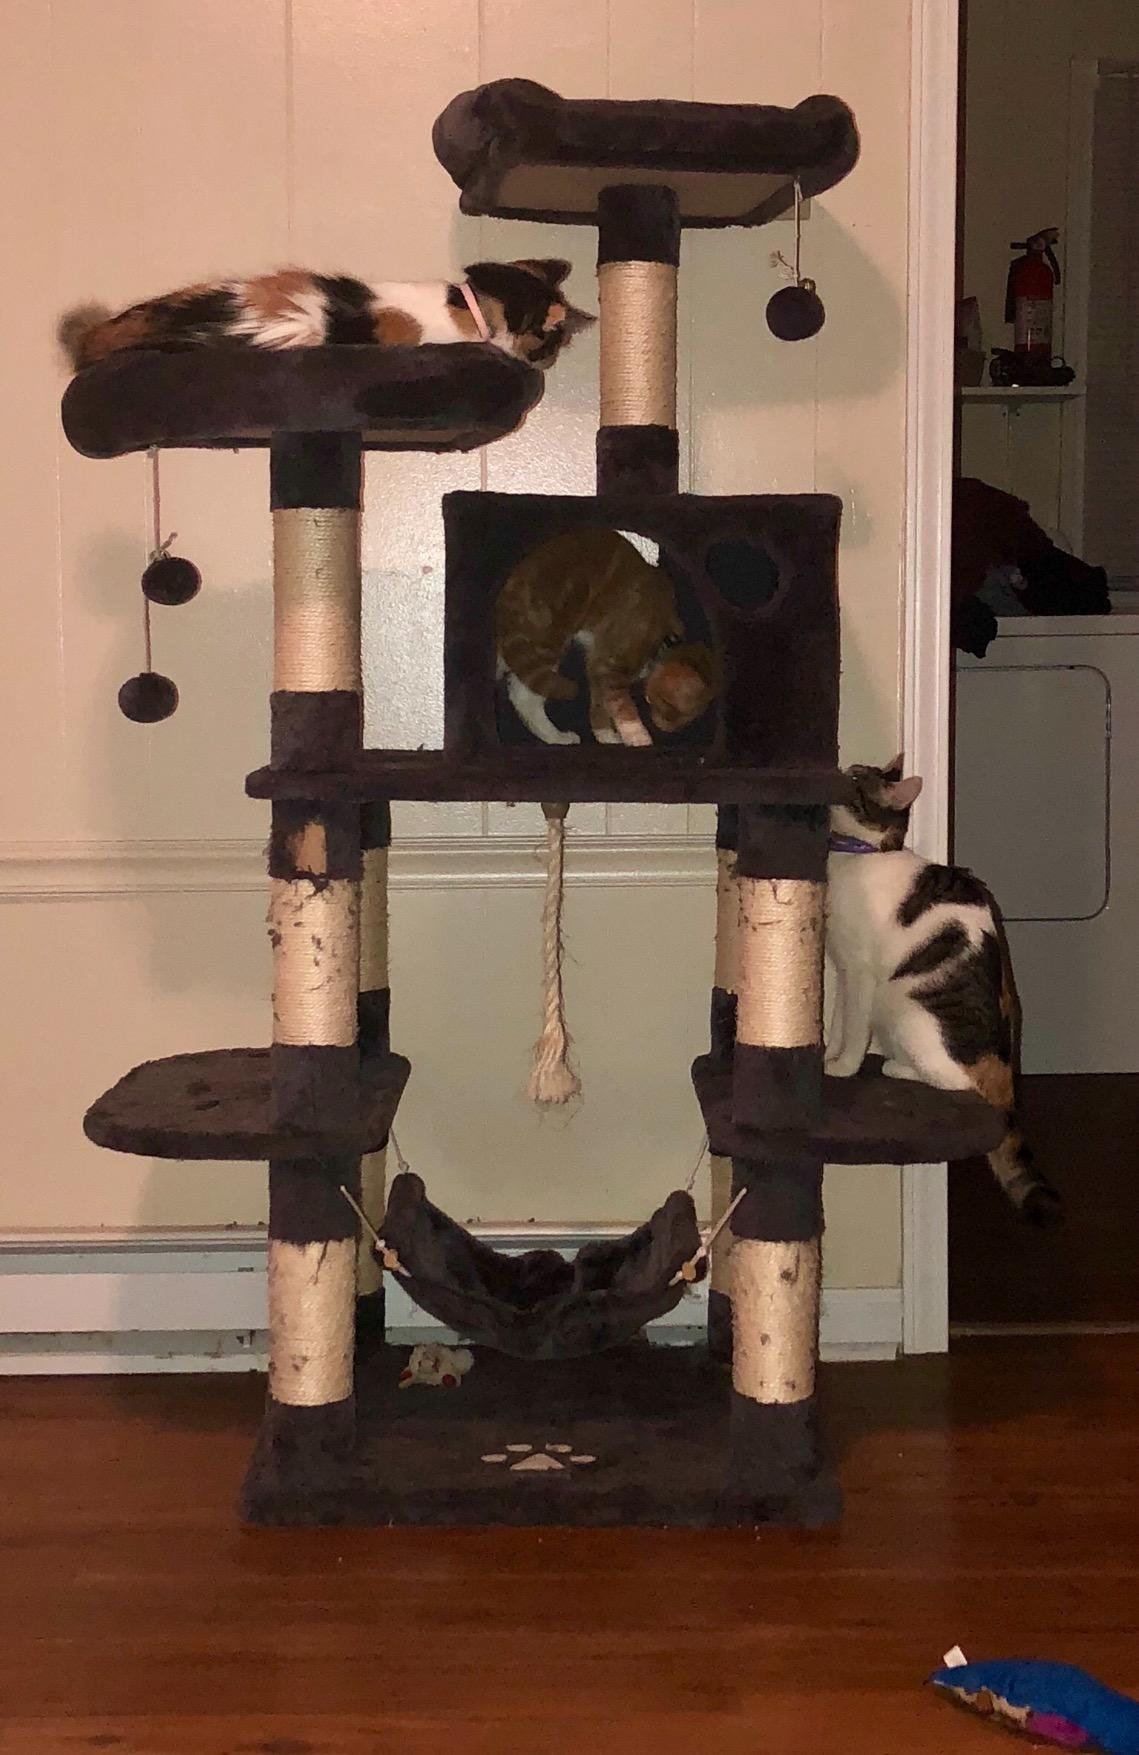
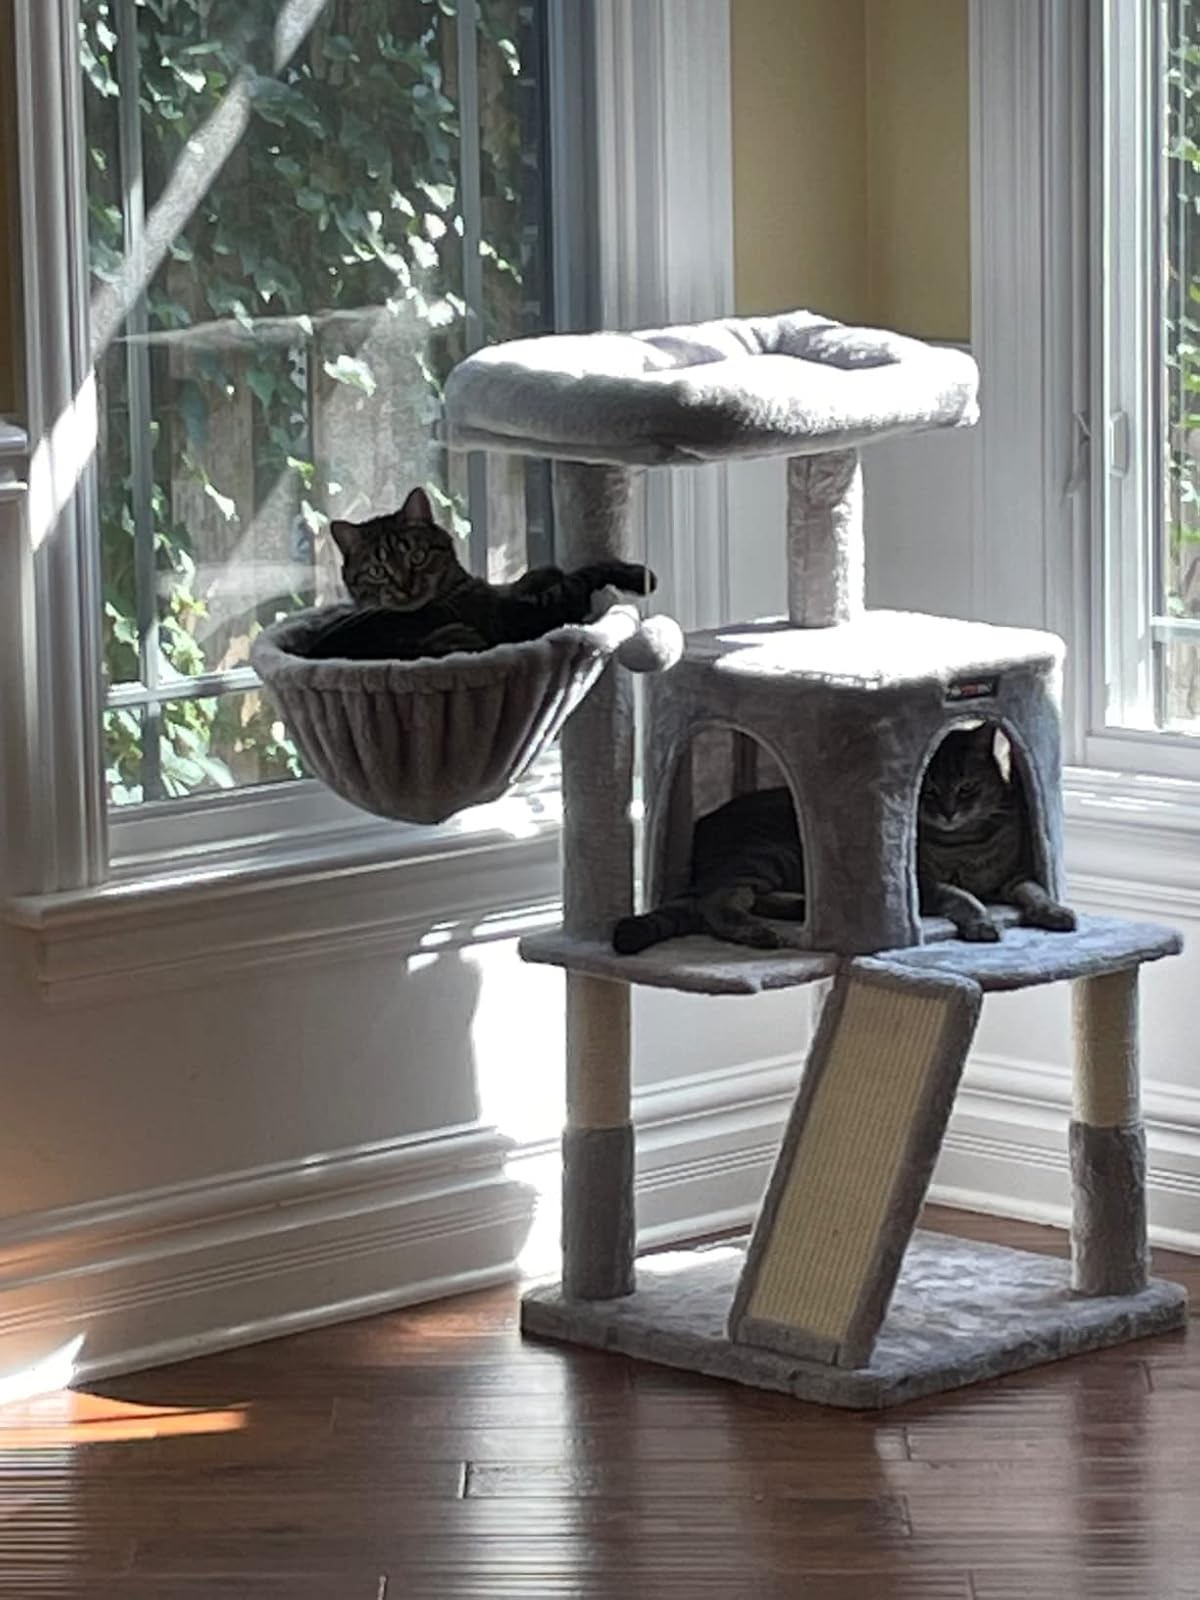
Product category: items_cat tree
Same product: no